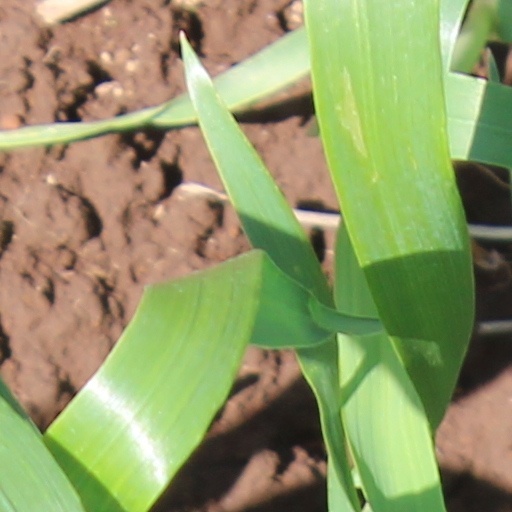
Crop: wheat